Harvard Film Archive

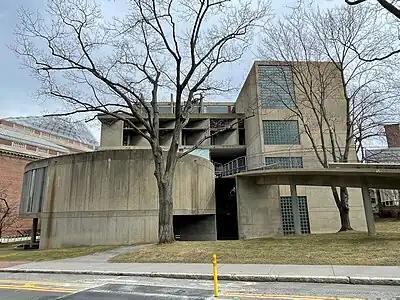
The Carpenter Center, home of the Harvard Film Archive

The Harvard Film Archive (HFA) is a film archive and cinema located in the Carpenter Center for the Visual Arts at Harvard University in Cambridge, Massachusetts. Dedicated to the collection, preservation and exhibition of film, the HFA houses a collection of over 25,000 films in addition to videos, photos, posters and other film ephemera from around the world and from almost every period in film history. The HFA cinematheque screens films weekly in its 188-seat theater. It also maintains a film conservation center near Central Square, Cambridge. Harvard Film Archive won the 2020 Webby Award for Cultural Institution in the category Web.